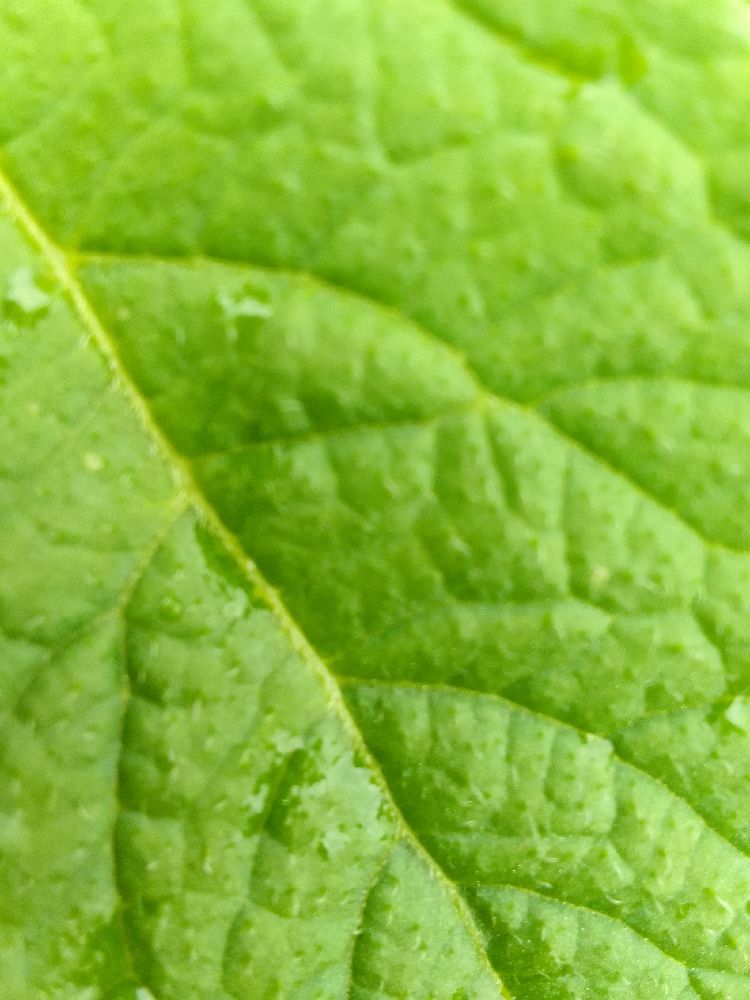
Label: Healthy